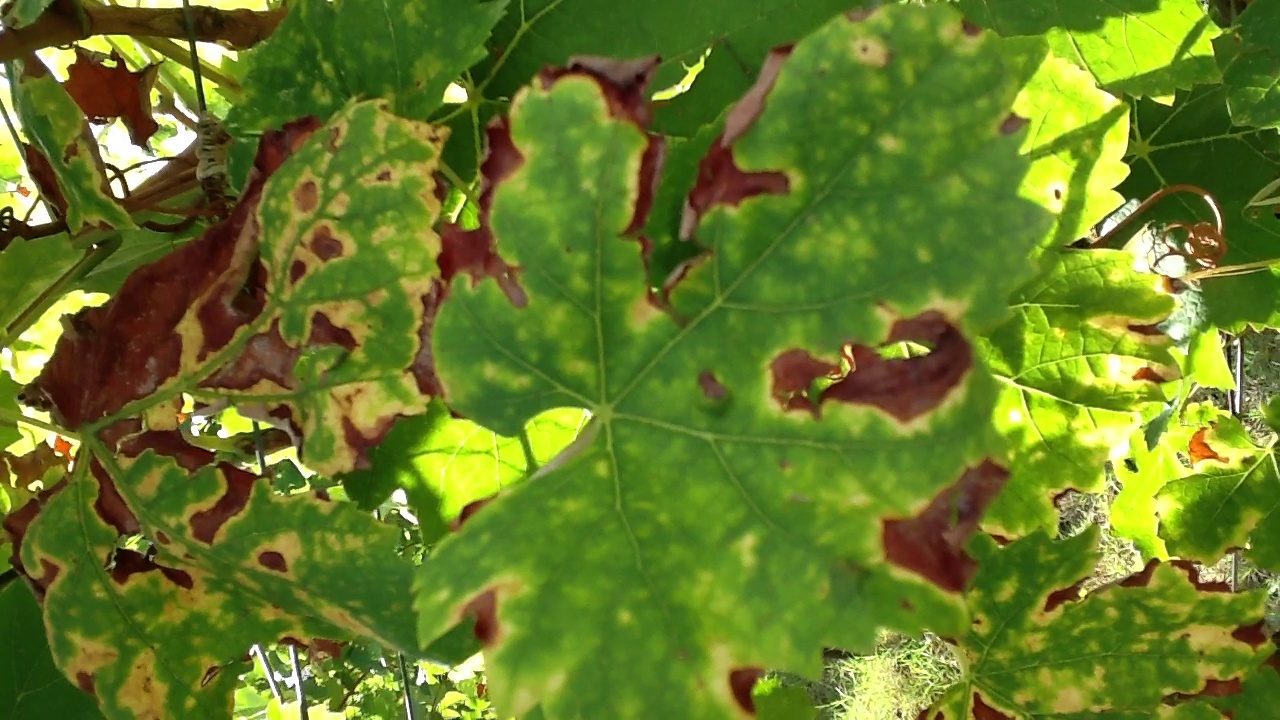
Label: esca